Qurabiya

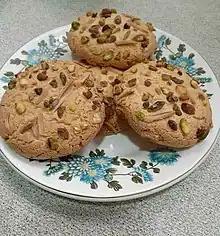
Iranian Azerbaijani "qurabiye" from Tabriz

In Tabriz, Qurabiyas are made of almond flour, sugar, egg white, vanilla, margarine and a topping of coarsely crushed pistachio and almond. It is served by itself or with tea, customarily placed on top of the teacup to make it soft before eating.